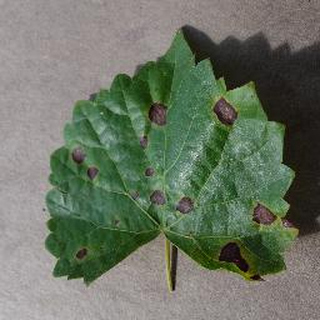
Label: grape_black_rot